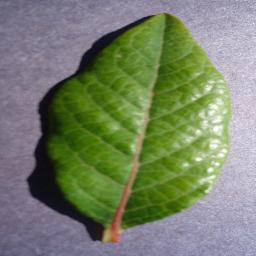
Label: Blueberry___healthy